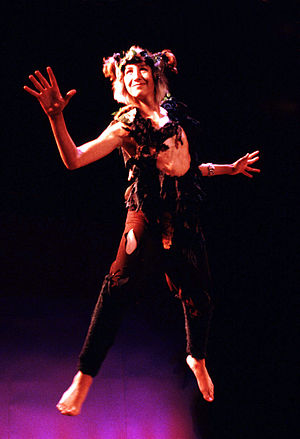
Puk
Skuespilleren Vince Cardinale fortolker rollen Puk i en produktion af William Shakespeares En skærsommernatsdrøm.
Puk er et navn.